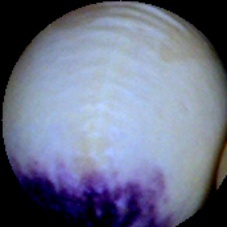
Label: Spotted